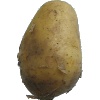
Label: white_potato